Aniche

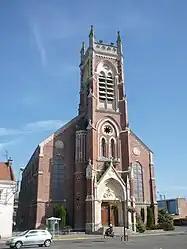
The Church of Saint-Martin

Aniche is a commune in the Nord département in the Hauts-de-France region of northern France.